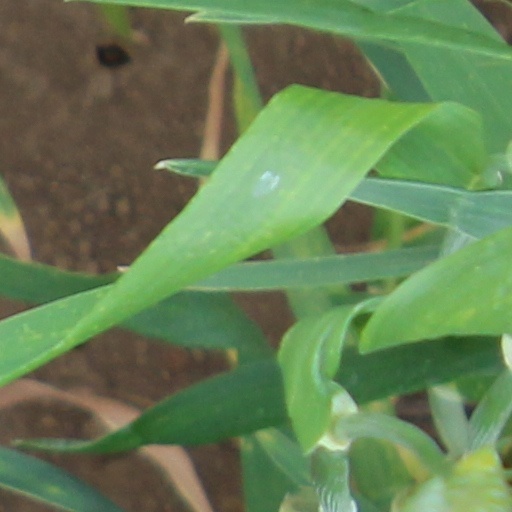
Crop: wheat